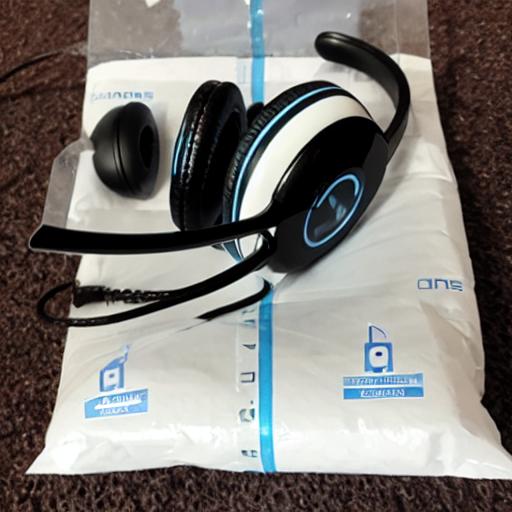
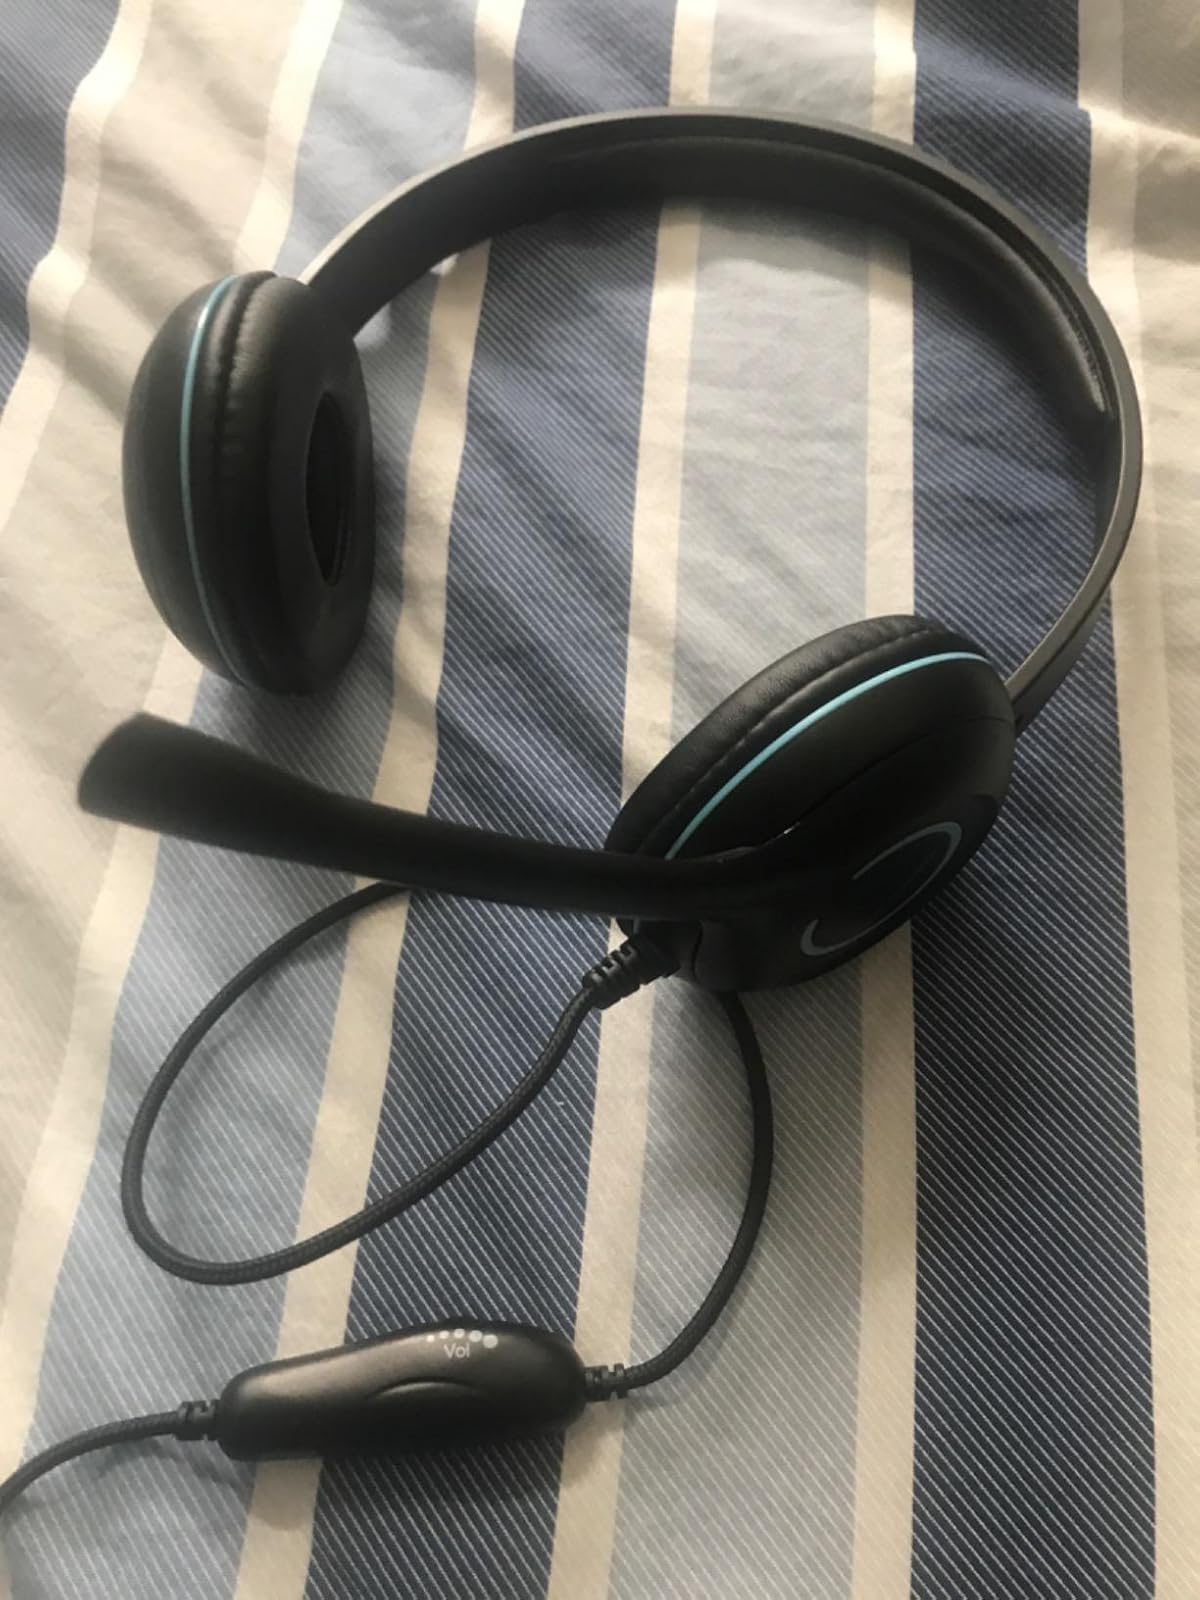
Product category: headphones
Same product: no